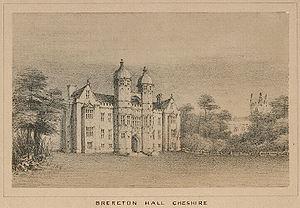
William Brereton, 3ᵉ baron Brereton FRS est un mathématicien et homme politique anglais qui siège à la Chambre des communes en 1659 et devient baron Brereton dans la pairie irlandaise en 1664. Il est président du Comité des comptes, mieux connu sous le nom de Brooke House Committee, en 1667-1670. À ce titre, il affronte à plusieurs reprises Samuel Pepys, dont la description de Brereton dans son deuxième journal, ou Brooke House Journal, bien que sans doute biaisée, est le meilleur portrait que nous ayons de l'homme.